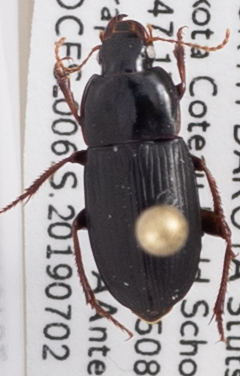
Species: Harpalus opacipennis
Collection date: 2019-07-02
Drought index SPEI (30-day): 0.794
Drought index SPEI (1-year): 0.786
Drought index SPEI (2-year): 0.114